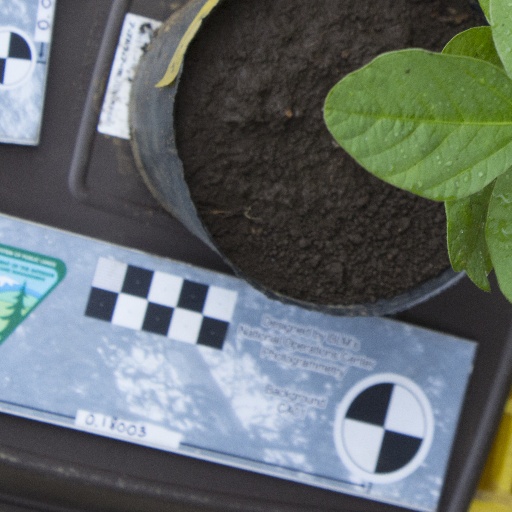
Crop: soybean